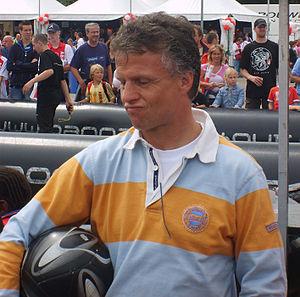
Racing Team Nederland est une écurie de sport automobile, fondée en 2016 par l'homme d'affaires et entrepreneur néerlandais Frits van Eerd, propriétaire de la chaine de supermarché Jumbo, et le pilote de course néerlandais, vainqueur des 24 heures du Mans 1988, Jan Lammers.
Racing for Holland est une écurie de course néerlandaise fondée par le pilote Jan Lammers en 1999.